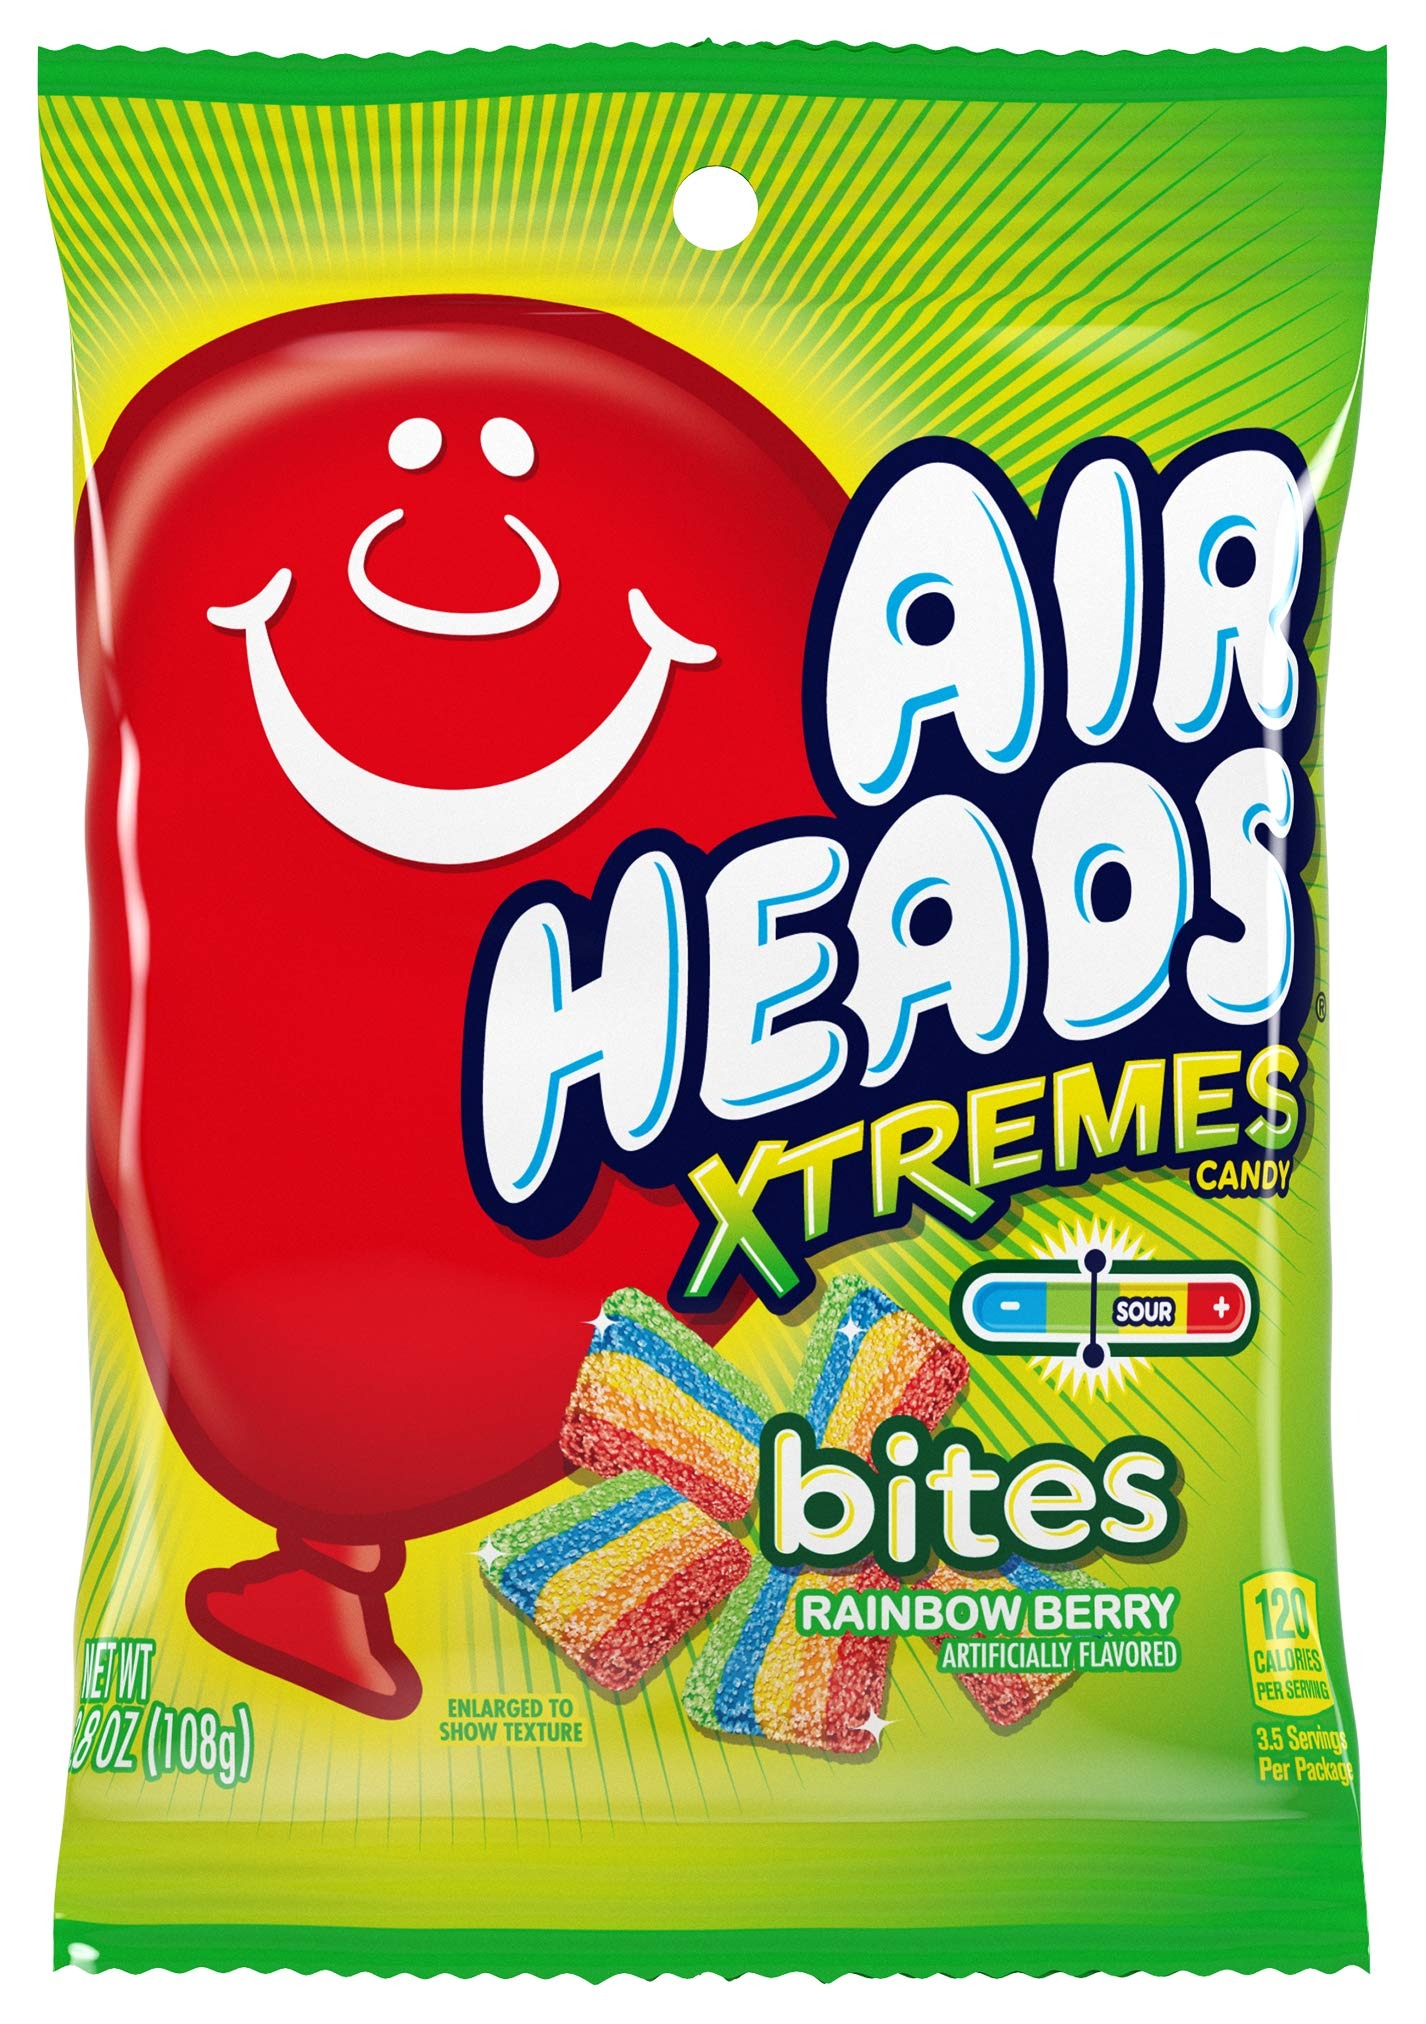
Item Name: Airheads Candy Xtremes Bites Sweetly Sour, Rainbow Berry, Non Melting, Holiday, Party, Concessions, Pantry, 3.8 oz (BulkPack of 12)
Bullet Point 1: Be the life of the party with this bulk box of twelve (12) Airheads Xtremes Sweetly Sour Candy Bites 3.8 oz. shareable bags
Bullet Point 2: Blast your taste buds with every bite of these super-tangy, irresistibly-fruity bite-sized candies
Bullet Point 3: Chewy, sour, and sugary-sweet, these Rainbow Berry flavored bites are as tasty as they are fun to eat
Bullet Point 4: Bulk box of candy perfect for fundraising events, birthday party favors, concession stands, parades, halloween, valentines, holiday stocking stuffers, gifts, movies, school events, and more
Bullet Point 5: Peanut free and tree nut free chewy candies
Value: 45.6
Unit: oz

Price: 2.49